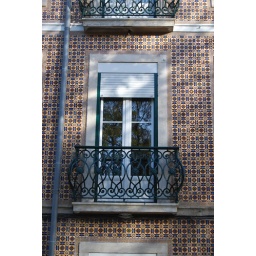
Lisboa, Portugal. Dezembro 2007. Sunlight &amp;amp; shadows playing across a window across the street from the park in Campo de Ourique.